Super Formula Championship

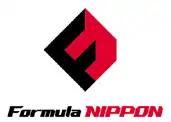
The previous Formula Nippon logo

In 1995, Japan Race Promotion (JRP) was established by Fuji Television, and became the new promoter and organising body of Japanese top formula racing, recognised by the JAF. As F3000 went down the path of a spec formula series abroad, the JRP opted to continue with the previous F3000 regulations which allowed for open chassis and engine competition. For 1996, the first full season under the management of JRP, the series changed its name to Formula Nippon.